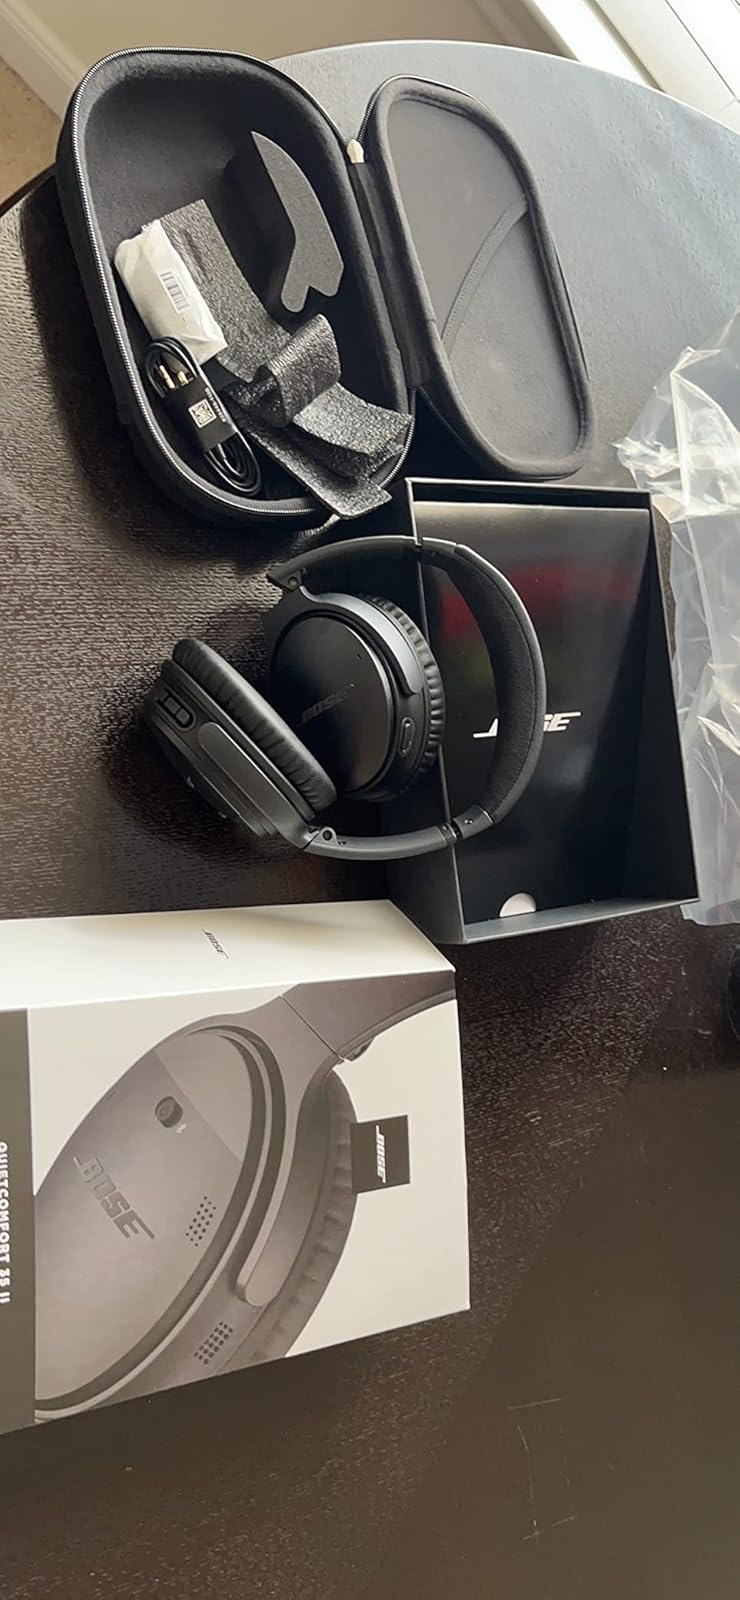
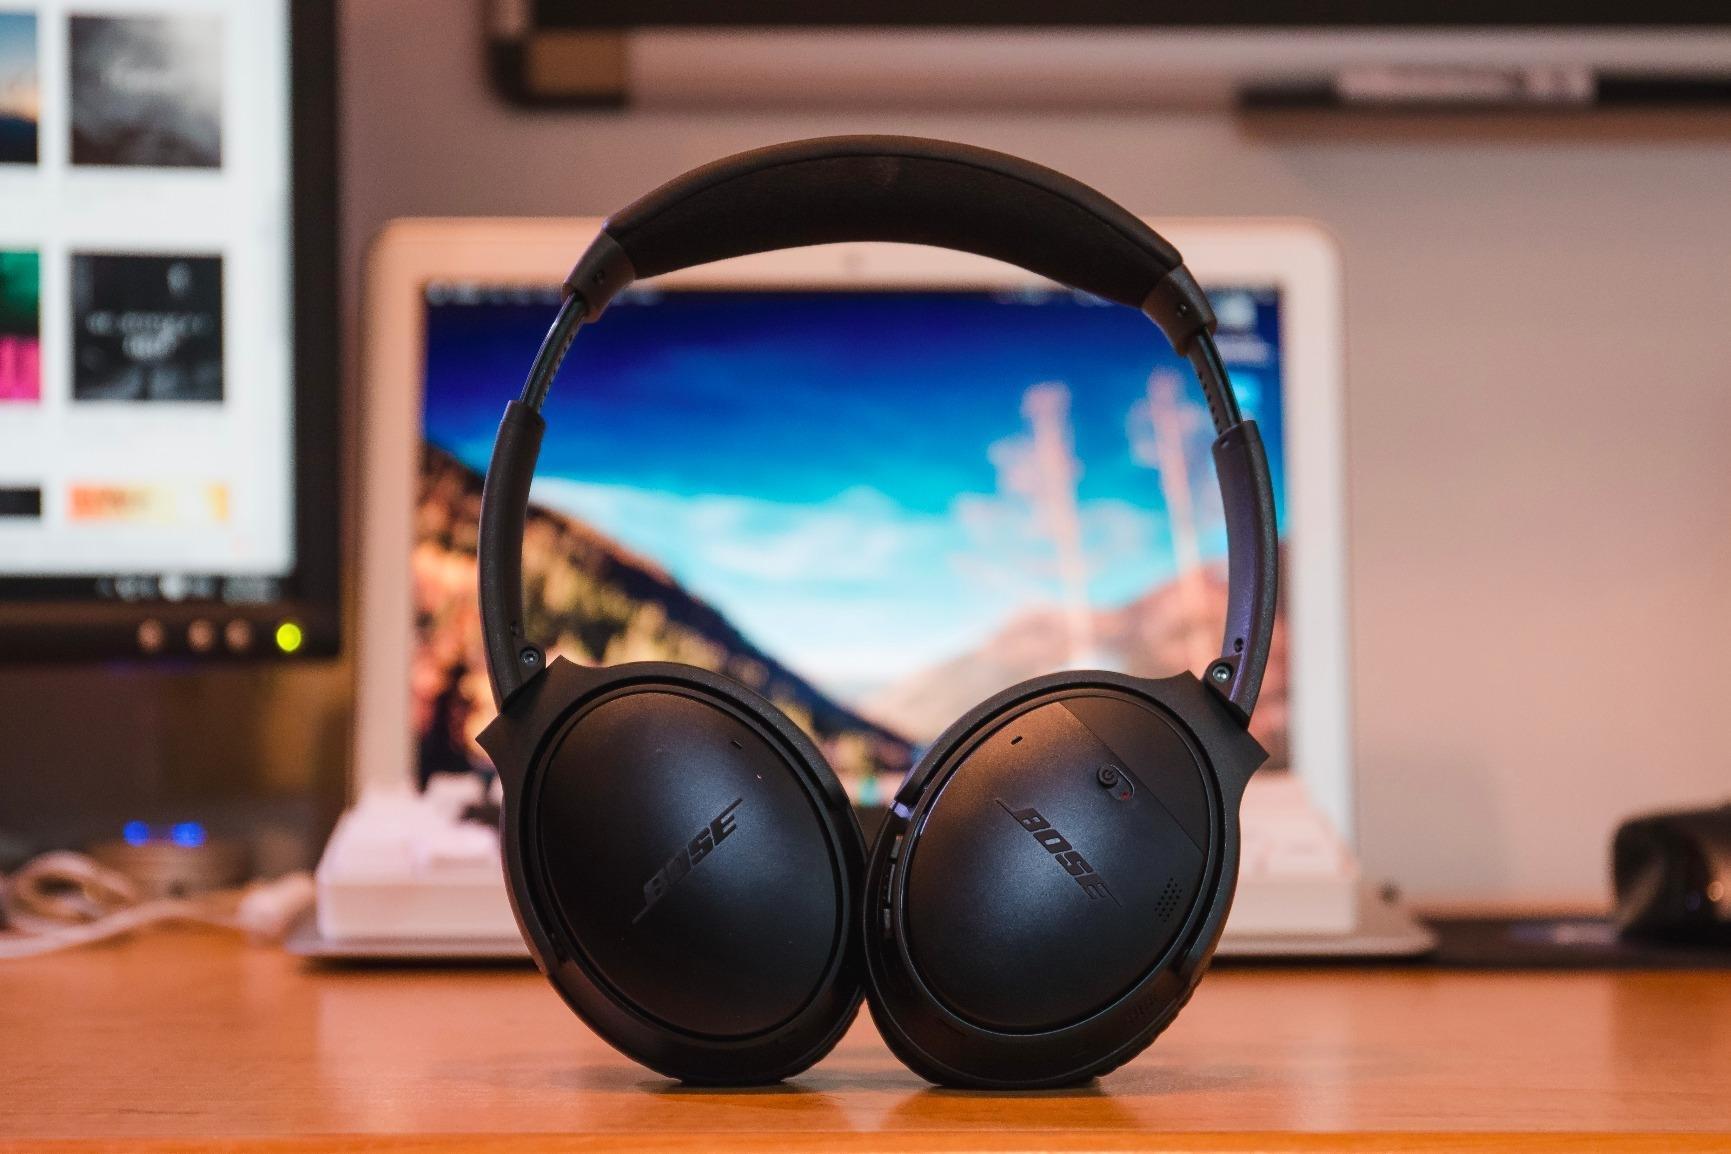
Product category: headphones
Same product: yes